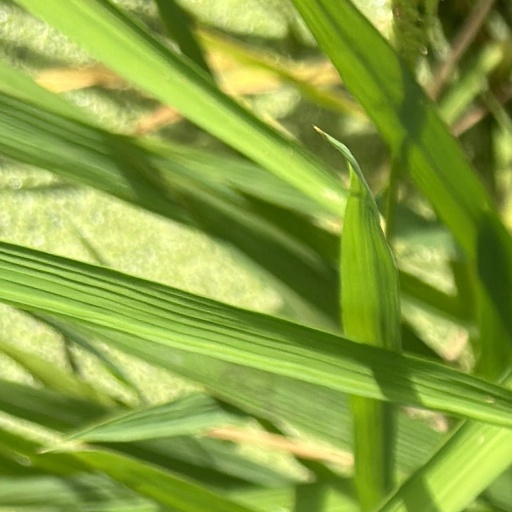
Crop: rice